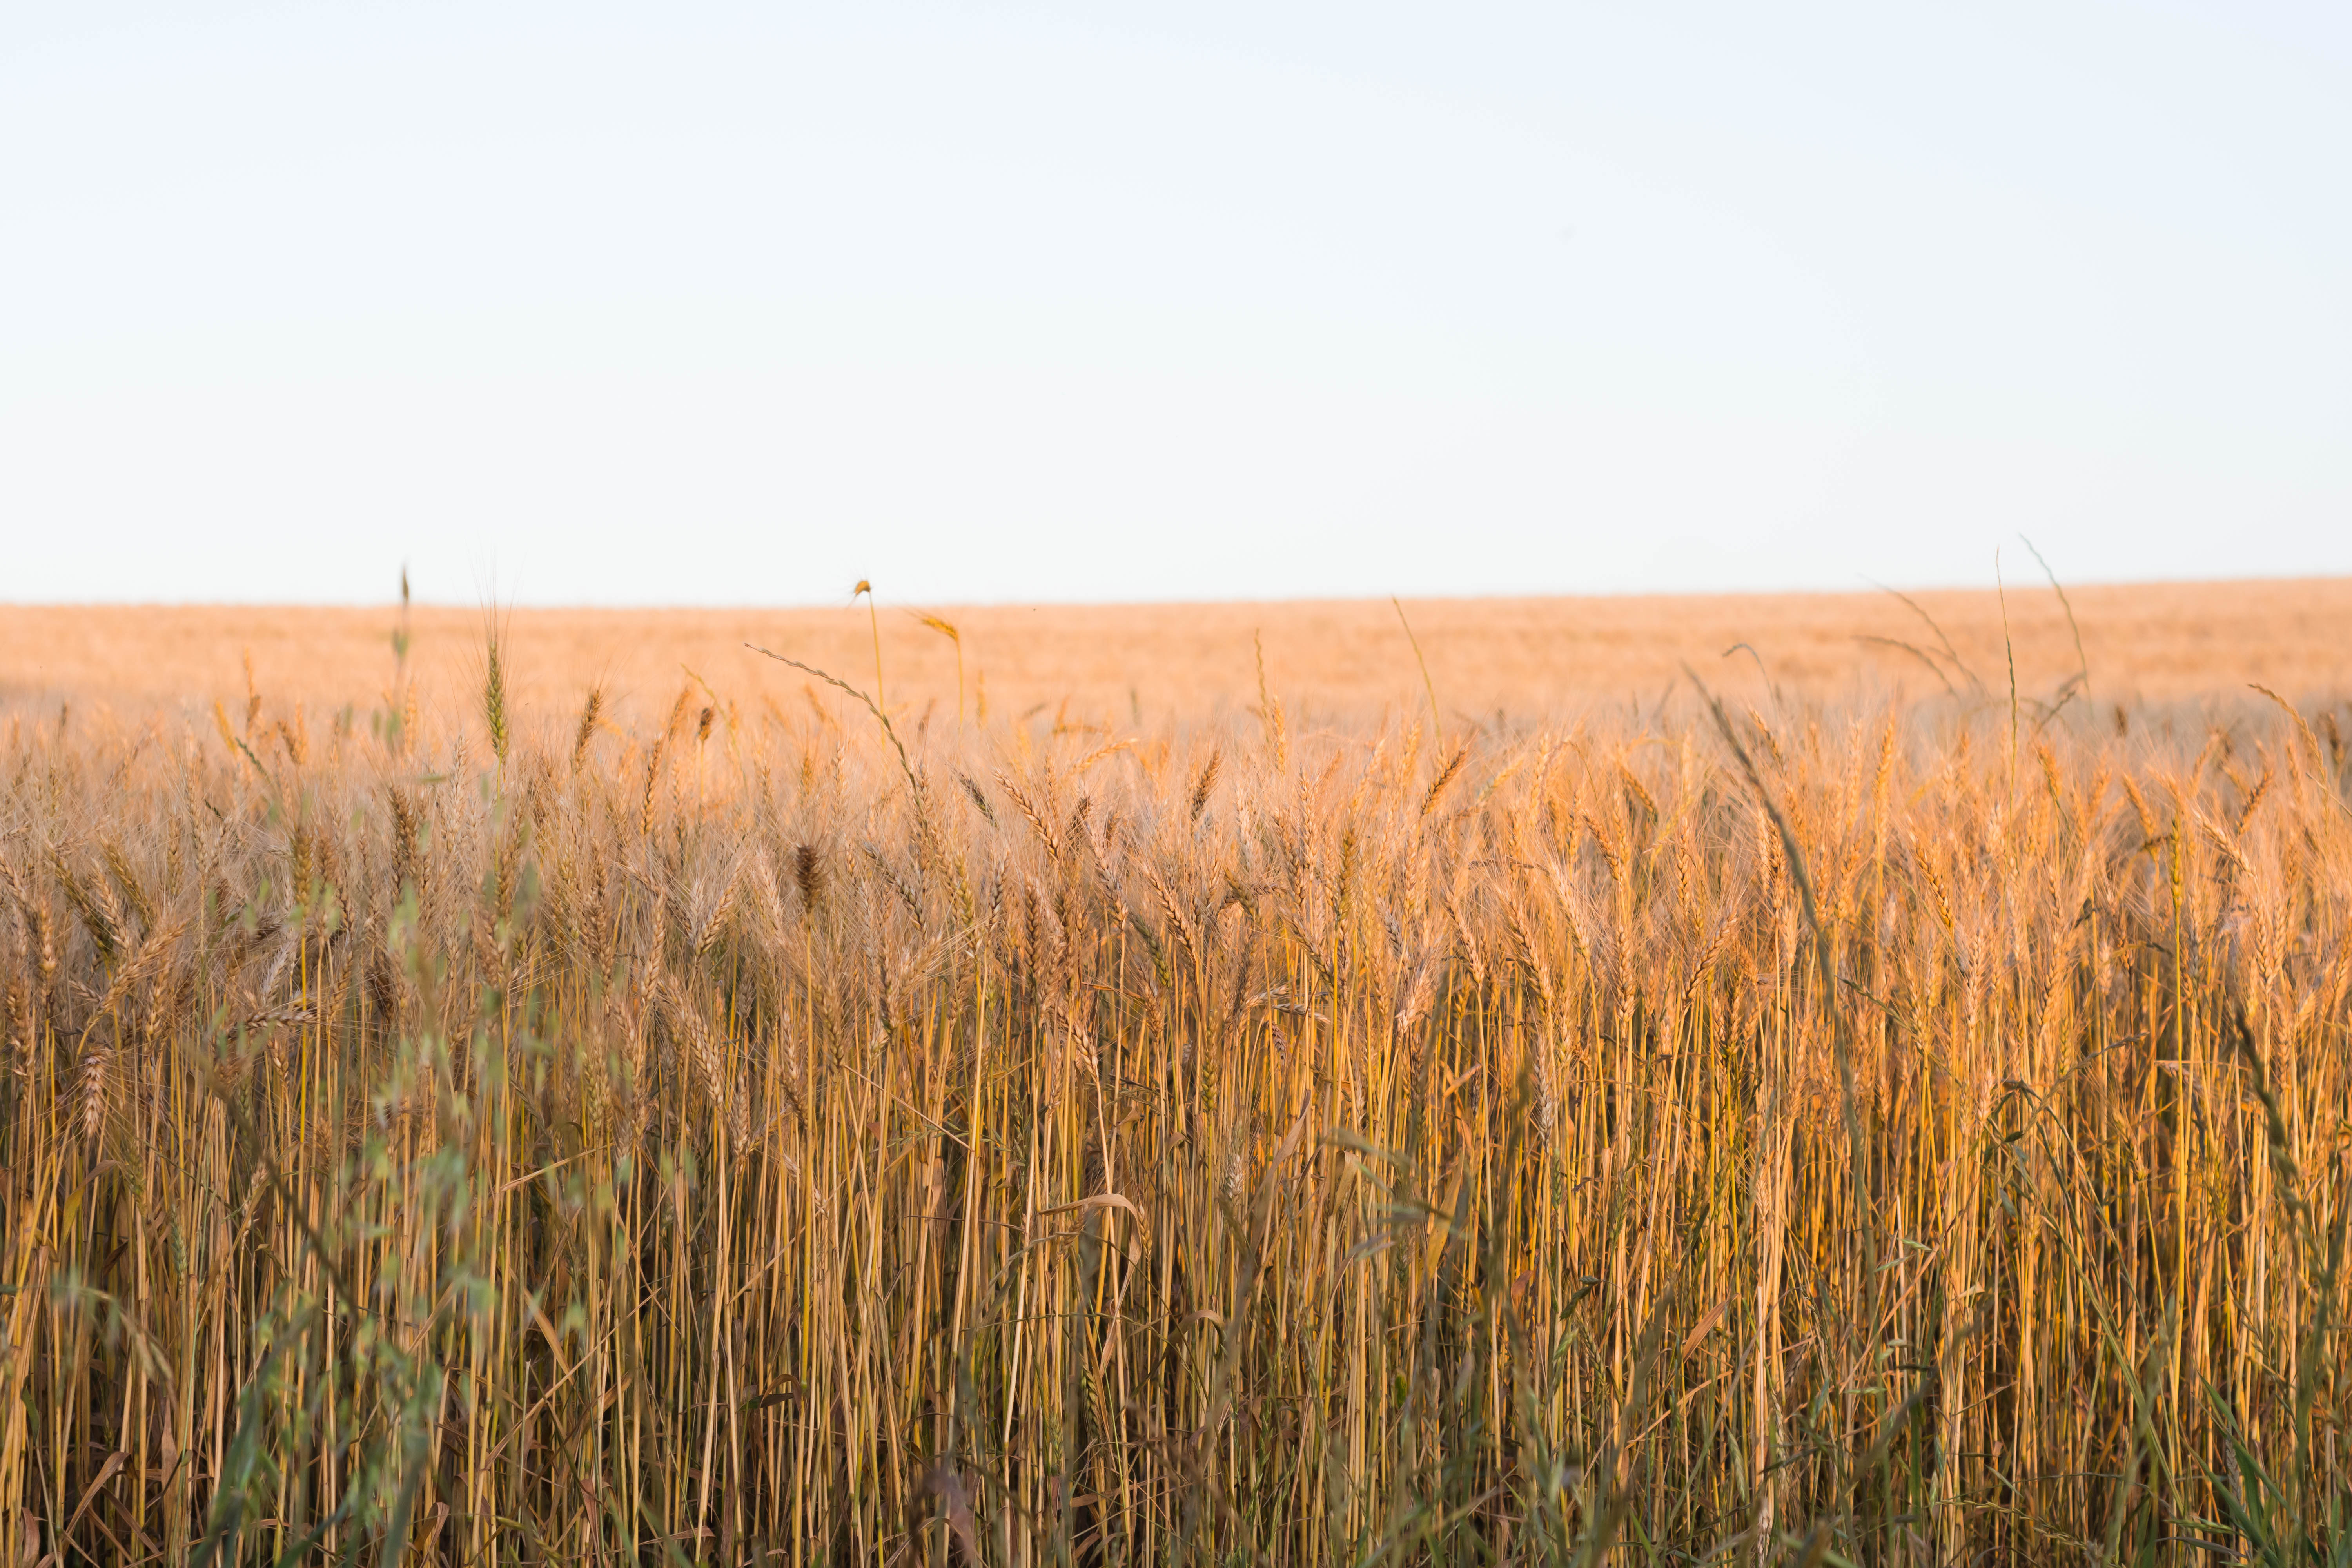
rural, countryside, farm, farming, interior, cereal, sunset, agriculture, plant, harvesting, field, prairie, grassland, grain, natural environment, rye, grass, barley, crop, ecoregion, grass family, food grain, phragmites, sky, plain, wheat, steppe, hordeum, poales, oat, horizon, durum, landscape, triticale, emmer, wildlife, einkorn wheat, meadow, food, plant stem, savanna, flowering plant